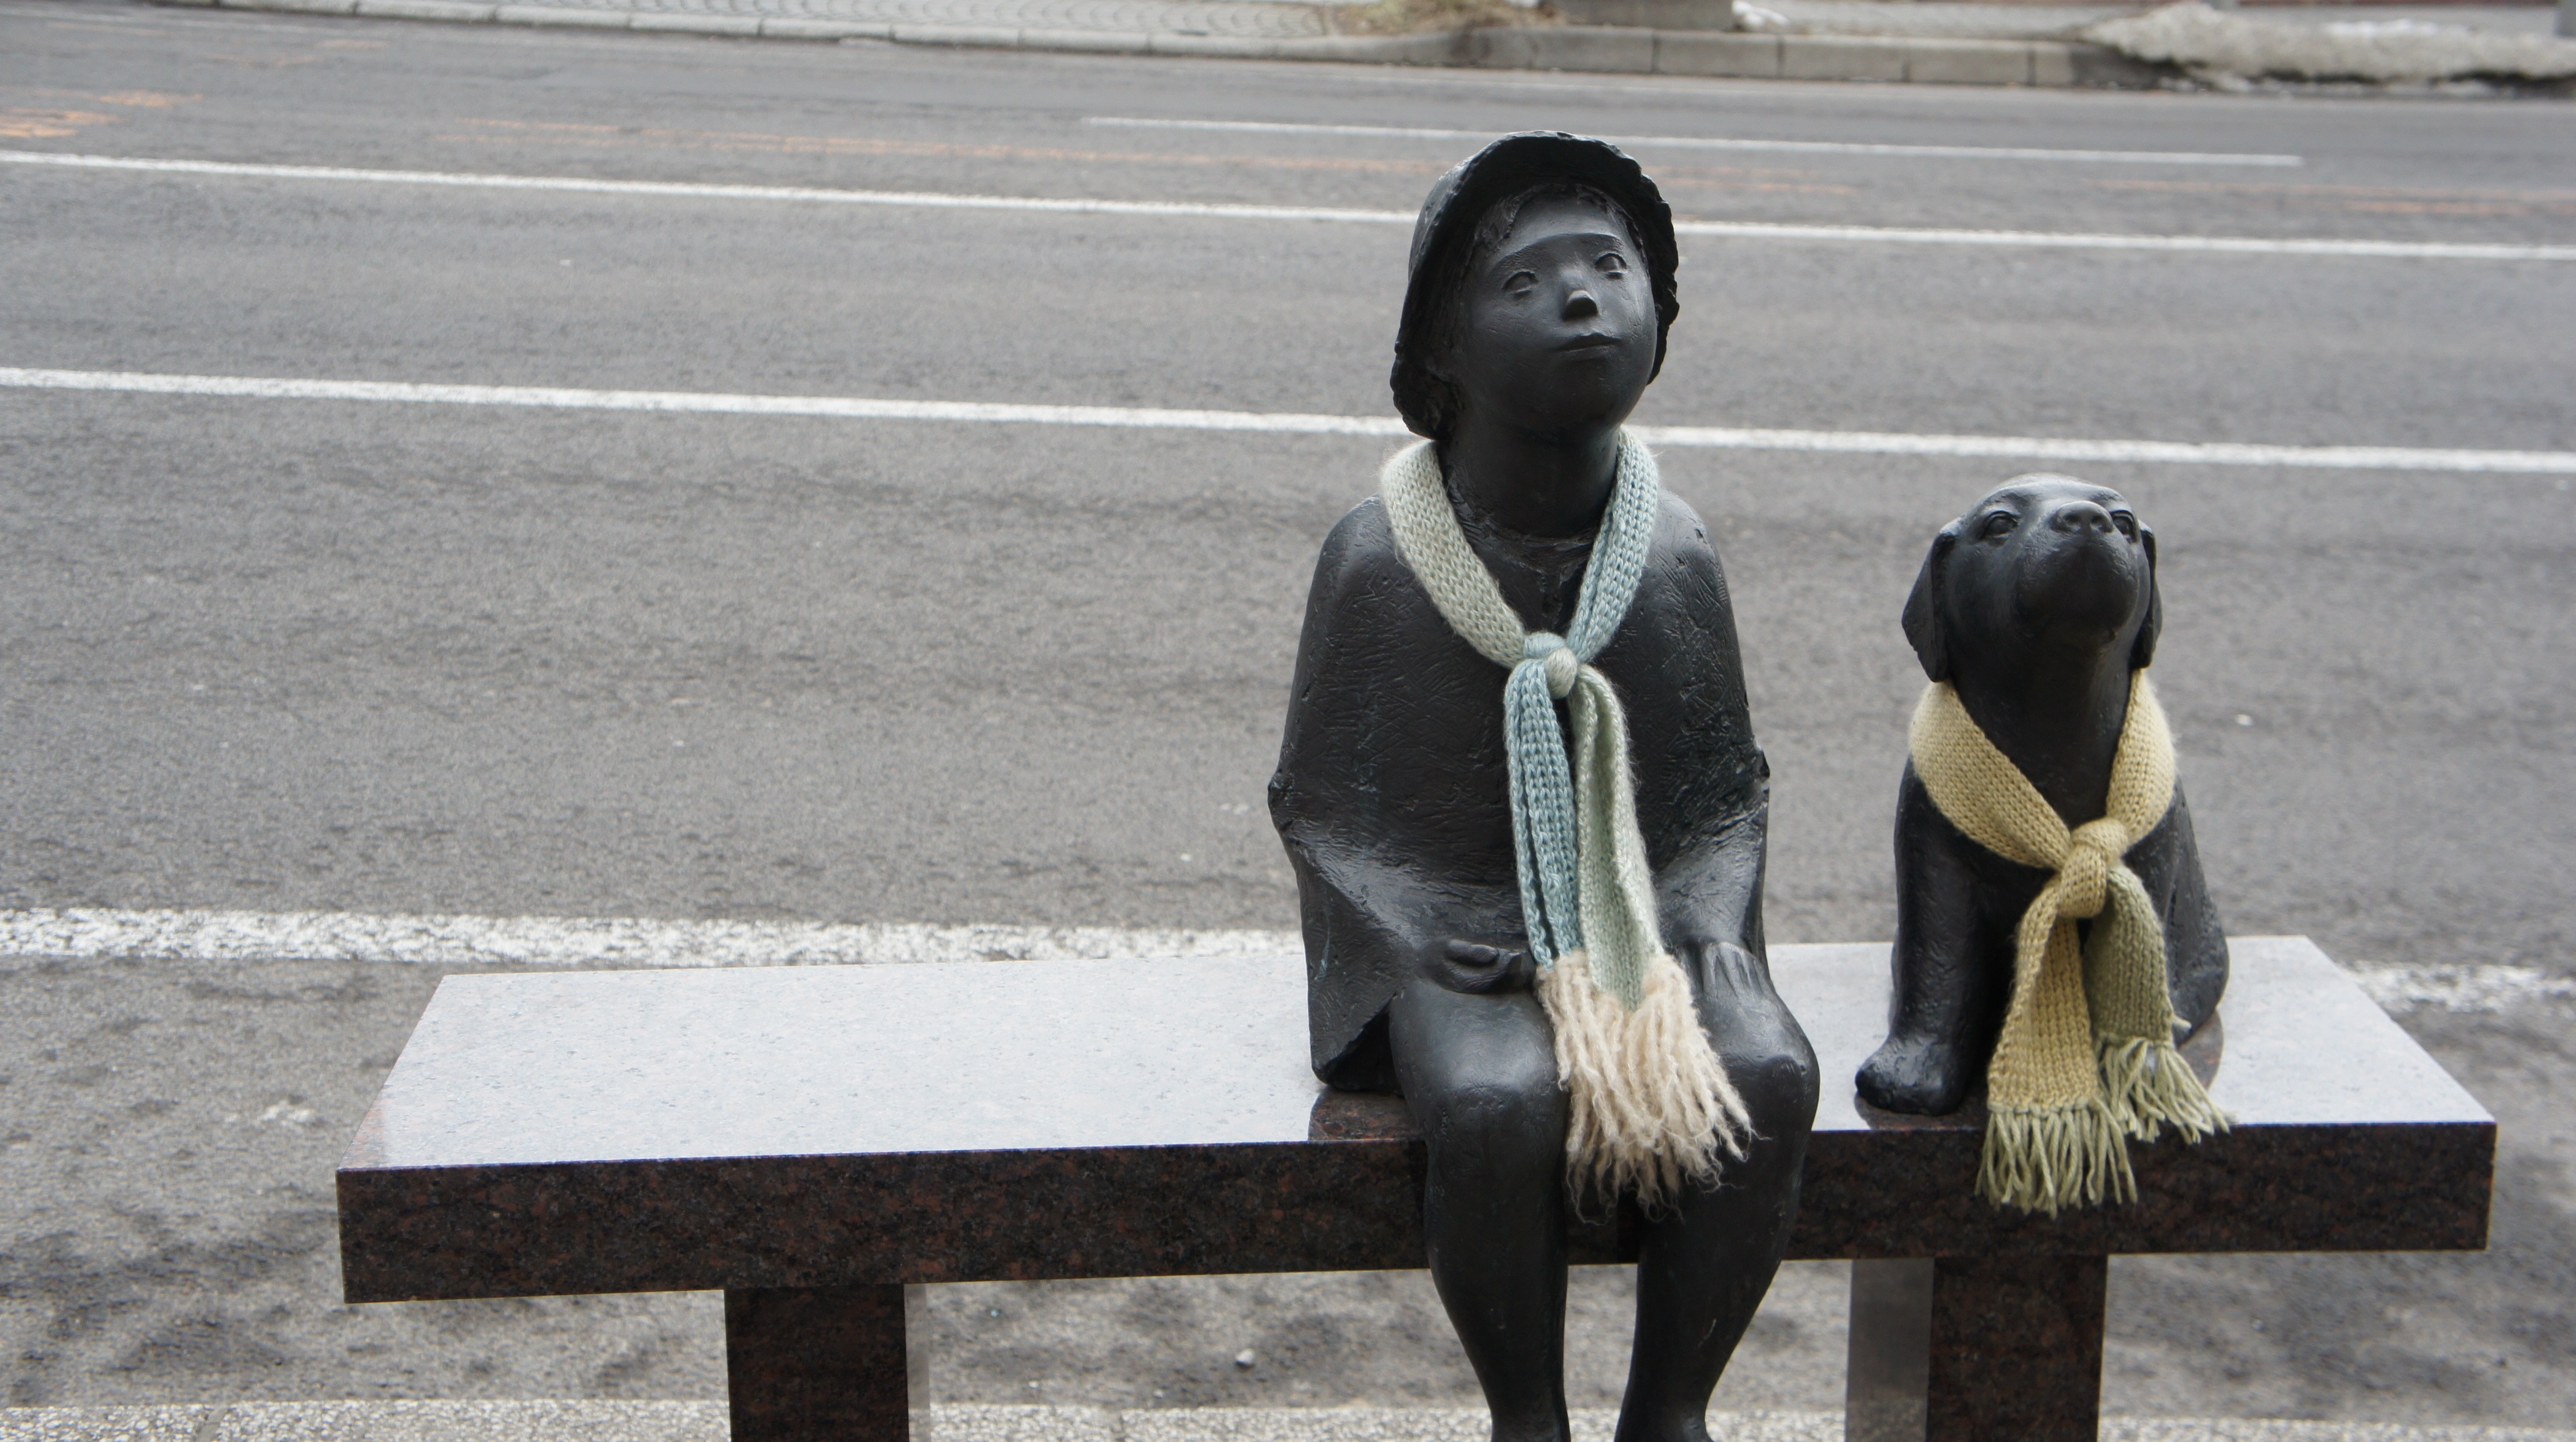
architecture, road, monument, cityscape, statue, sitting, landmark, japan, sculpture, art, hokkaido, human positions